Path Grant Deed

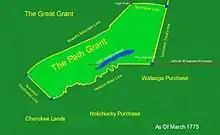
The graphic is a map of the property described in the Path Grant Deed

The long southerly boundary is the Holston River. The long northerly boundary is Powell's Mountain ridge line that lies adjacent to a section of the Great Grant boundary and the Powell's River valley leading to Cumberland Gap. That is to say, a portion of the Path Grant long Powell's mountain boundary is contiguous with the Great Grant boundary.